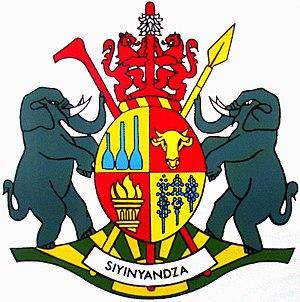
Le KaNgwane était un bantoustan situé dans l'ancienne province du Transvaal d'Afrique du Sud, aujourd'hui dans la province du Mpumalanga. Le KaNgwane fut un État autonome non reconnu de 1981 à 1994, créé dans le cadre de l'apartheid. Il regroupait principalement des Africains de l'ethnie swazie.